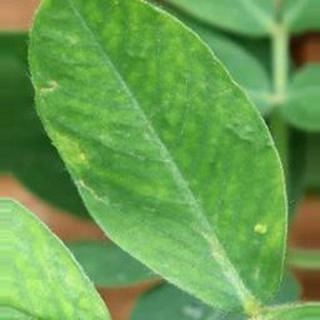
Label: healthy_groundnut